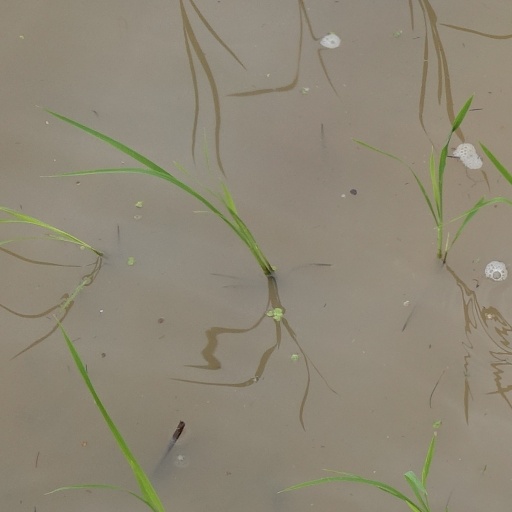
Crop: rice